Blood & Chocolate

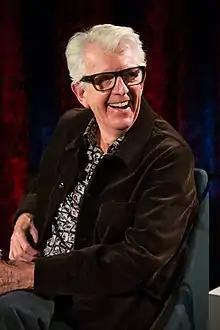
"Blood & Chocolate" was produced by Nick Lowe "(pictured in 2017)", who had not produced a Costello album since 1981's "Trust".

Only six months after the Los Angeles sessions for "King of America", Costello entered Olympic Studios in London with the Attractions—the keyboardist Steve Nieve, the bassist Bruce Thomas and the drummer Pete Thomas (no relation)—to record an album. The musician Nick Lowe acted as producer for the first time in five years, while Colin Fairley was engineer. Lowe was reportedly brought back due to his history with the band—he had produced Costello's first four albums with the Attractions—and his ability to capture the raw sound Costello desired for the project. Costello wrote new songs using both guitar and simply beating his hands on a table to find rhythms; "Blue Chair", "I Hope You're Happy Now" and "Next Time Round" were held over from the "King of America" sessions. The songs fit the simplistic style of his working relationship with the Attractions, often only featuring two or three chords. A one-off session at London's Eden Studios with Jimmy Cliff yielded a track called "Seven Day Weekend" for the film "Club Paradise" (1986).